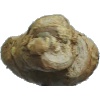
Label: Ginger Root 1